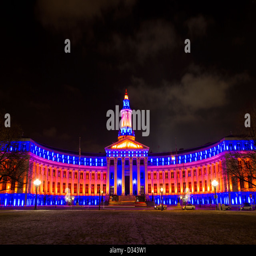
building decorated for the game